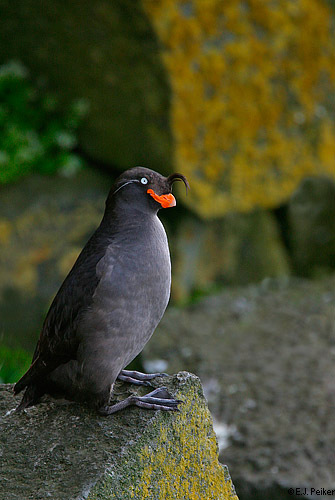
this black bird has a very bright orange malar stripe and a small hooked beak.
this is a grey bird with a white eye and an orange beak.
the bird is grey with a bright orange beak and black webbed feet.
a large bird that is black, and has an orange bill.
this bird has a black crown, a hooked bill, and a red throat
this bird is mostly black with a small head, white eye, and small orange bill.
the bird has a bright orange bill and light blue eyering
this bird is black with white and has a very short beak.
this bird has wings that are black and has an orange bill
this bird has a orange thick bill, with a black head and back.
Species: Crested Auklet